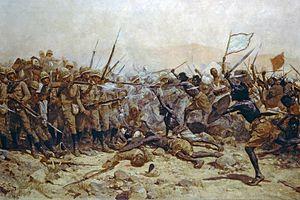
Bataille d'Abu Klea. Huile sur toile.
Arthur James Lyon Fremantle est un soldat britannique et devient l'un des haut-gradés les plus âgés de l'armée britannique de la fin du XIXᵉ siècle.
Le fusil militaire britannique Martini-Henry est un fusil se chargeant par la culasse, à un coup, dont la culasse est actionnée par un levier de sous-garde.
Un carré d'infanterie est une formation militaire de combat qu'une unité d'infanterie forme en ordre serré quand elle est menacée d'une attaque de cavalerie.